Beauvoir (Biloxi, Mississippi)

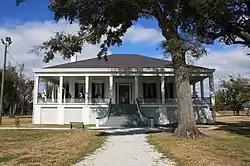
Beauvoir in February 2010

The Beauvoir estate, built in Biloxi, Mississippi, along the Gulf of Mexico, was the post-war home (1876–1889) of the former President of the Confederate States of America Jefferson Davis. The National Park Service designated the house and plantation as a National Historic Landmark in 1974.